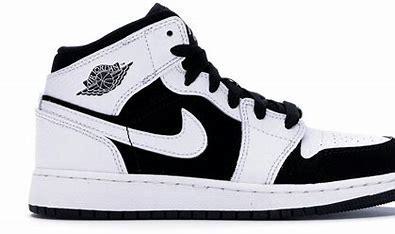
Brand: Nike
Model: 1 Mid